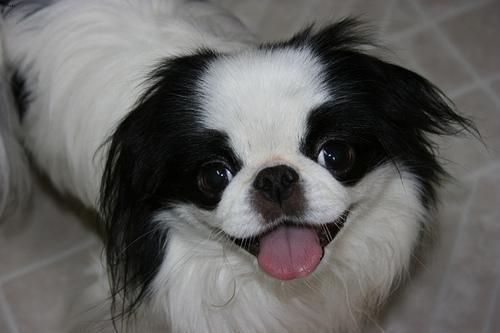
japanese chin